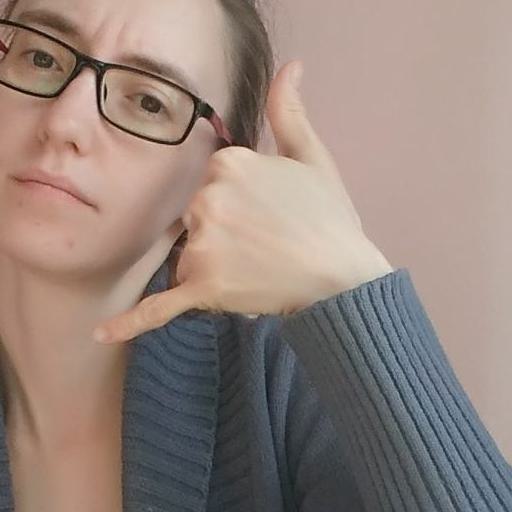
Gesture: call